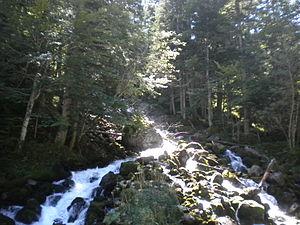
La Garonne est un fleuve principalement français prenant sa source en Espagne et qui coule sur 647 km avant de se jeter dans l’océan Atlantique ; son estuaire commun avec la Dordogne est la Gironde. Elle a donné son nom aux départements français de Haute-Garonne, de Lot-et-Garonne et de Tarn-et-Garonne.
Le guelh de Joèu, orthographié également güell de Joeu, Uell ou uelh de Joeu, ou de Jouèou, goell del Jueu, guelh deth Jueu, selon les différentes langues et graphies utilisées, se trouve en Val d'Aran, dans la vallée d'Artiga de Lin, à 1658 m d'altitude. C'est une résurgence des eaux issues du massif de la Maladeta en Aragon, qui s'engouffrent dans le gouffre karstique du Forau de Aigualluts ou Trou du Toro, et qui constituent la source principale de la Garonne, comme démontré en 1931 par le spéléologue Norbert Casteret.